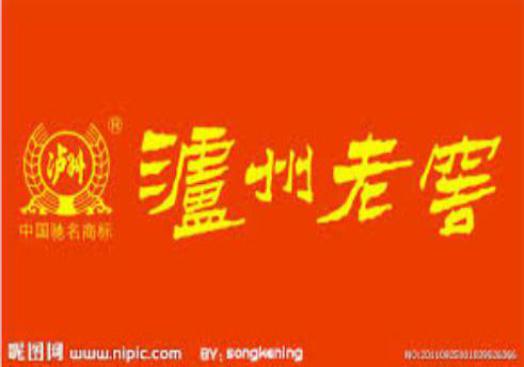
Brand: luzhoulaojiao-1
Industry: Food